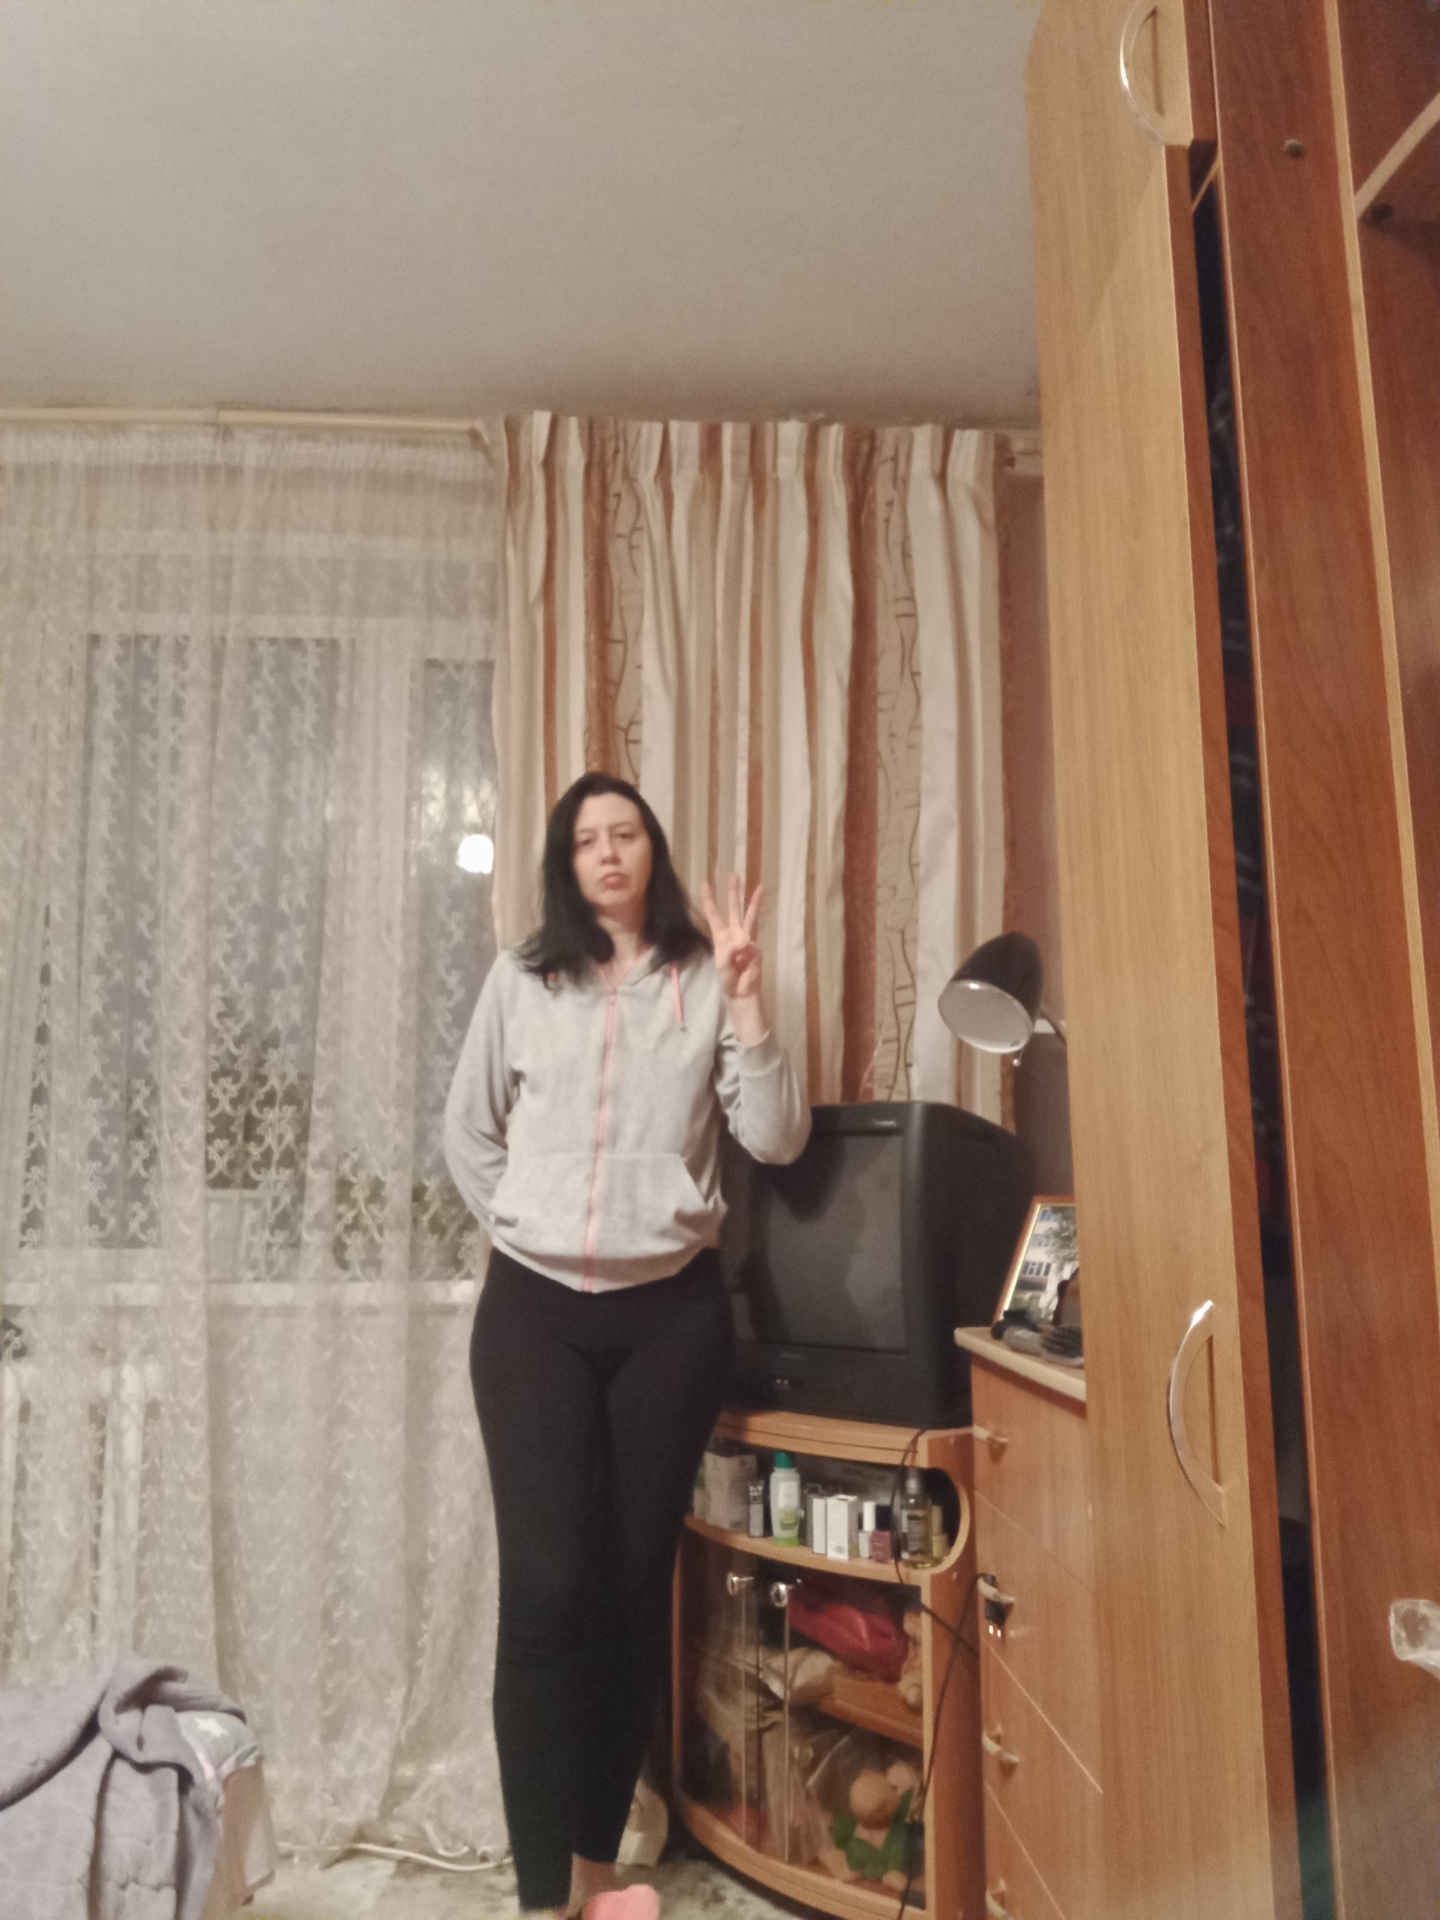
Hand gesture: three